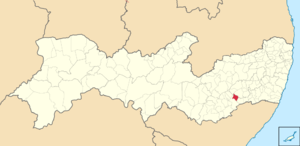
Jurema est une municipalité brésilienne située dans l'État du Pernambouc.